Kyle Wilber

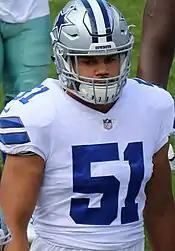
With the Cowboys in 2017

Wilber he began the season as the starter in the base defense at strongside linebacker, before being passed on the depth chart by Damien Wilson in the seventh game against the Philadelphia Eagles. On September 17, he recorded a season-high two solo tackles in the Cowboys' 42–17 loss at the Denver Broncos. He appeared in a reserve role on defense and was a key player on special teams. He finished the season with 4 defensive tackles and 10 special teams tackles (tied for second on the team).